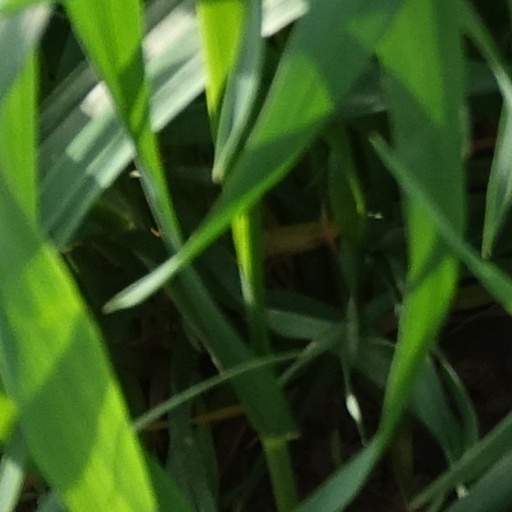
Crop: wheat